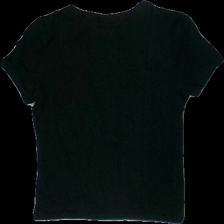
View: back
Type: T-shirt
Category: Ladies
Brand: Fbsisters (New Yorker)
Colors: Black
Material: 100% cotton
Pattern: Other
Cut: Tight, C-collar
Size: S
Damage: a couple decorative stones have fallen off
Price range: <50
Recommended usage: Recycle